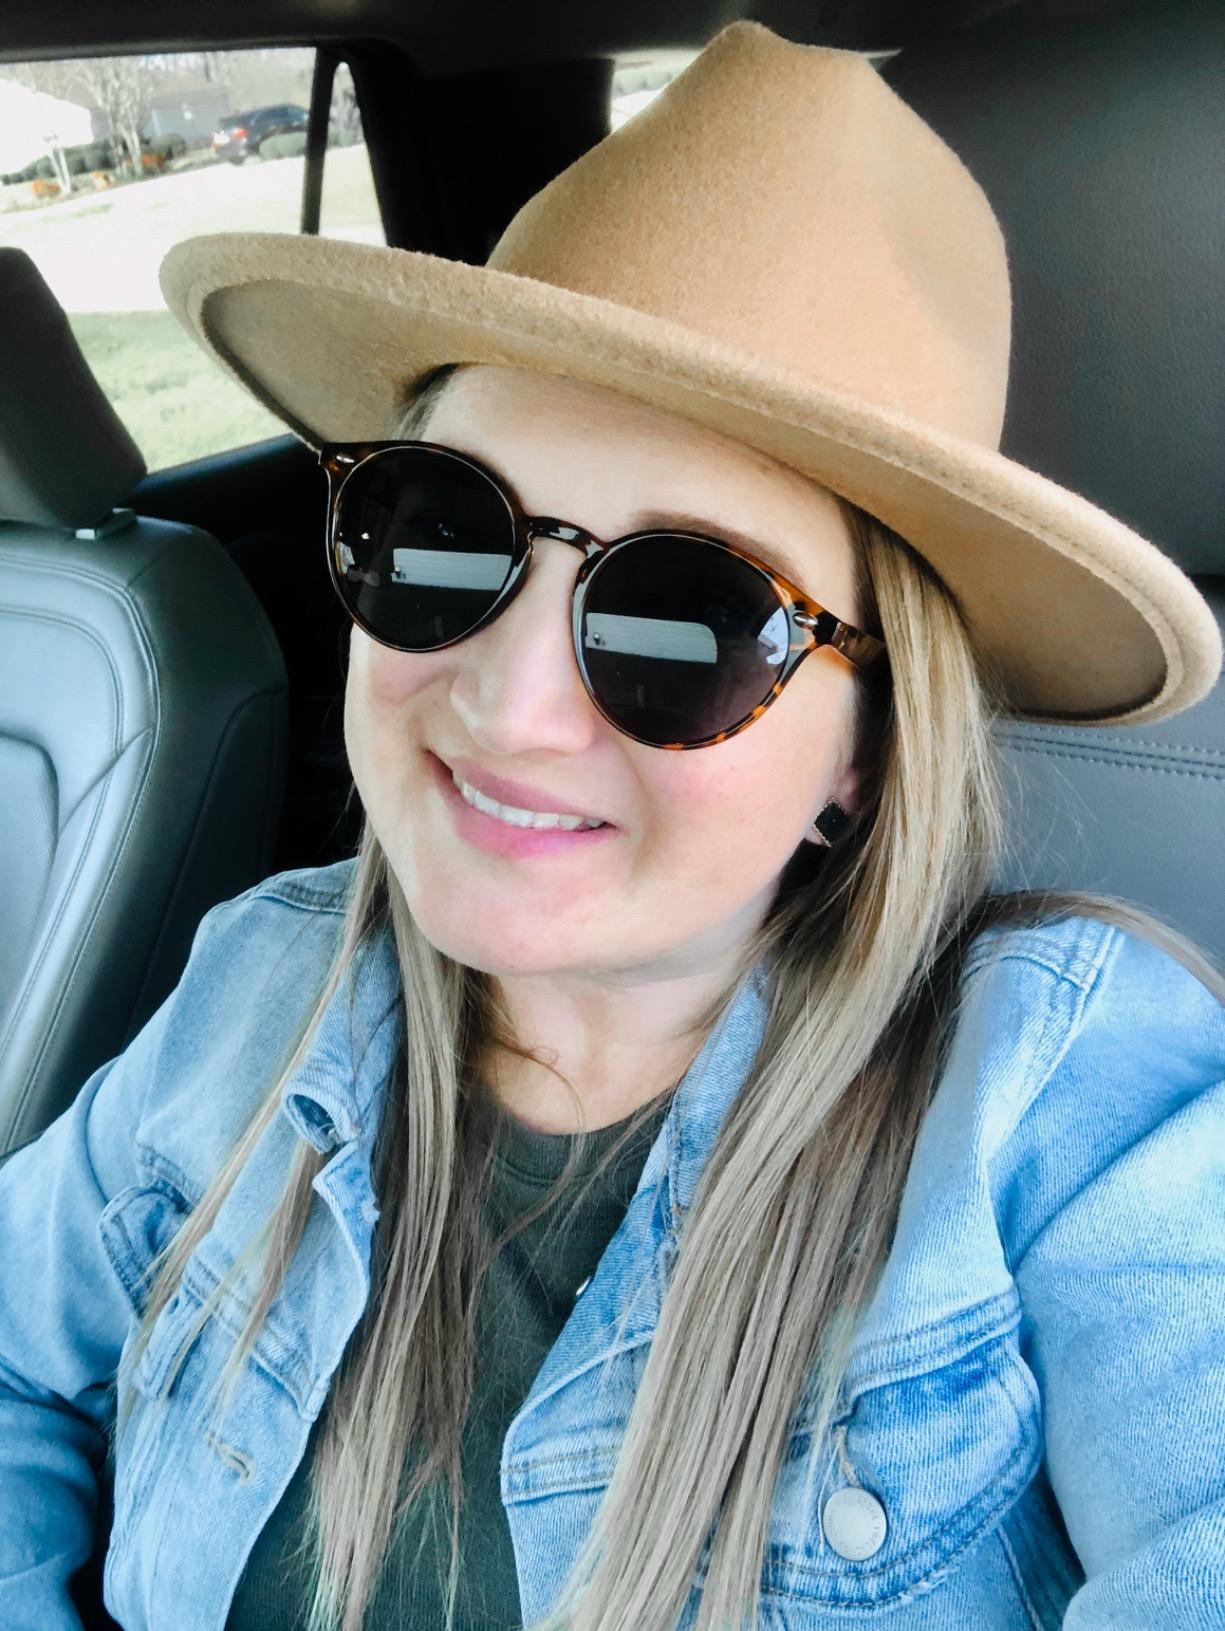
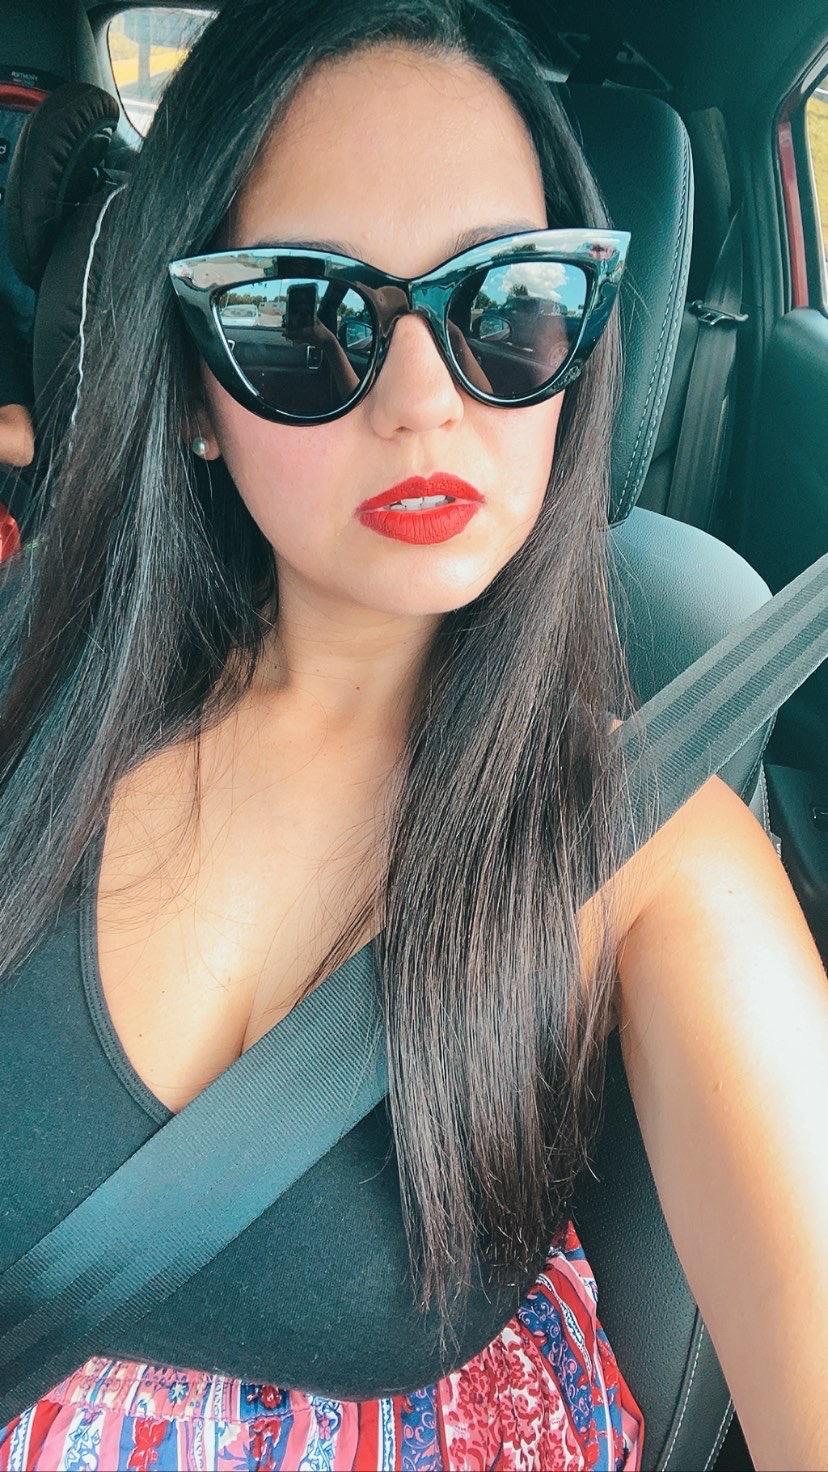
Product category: accessories_sunglasses
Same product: no